Banknotes of the pound sterling

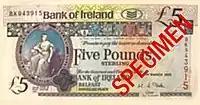
A Bank of Ireland £5 note

In 1921, the Bank of England gained a legal monopoly on the issue of banknotes in England and Wales, a process that started with the Bank Charter Act 1844 when the rights of other banks to issue notes was restricted.